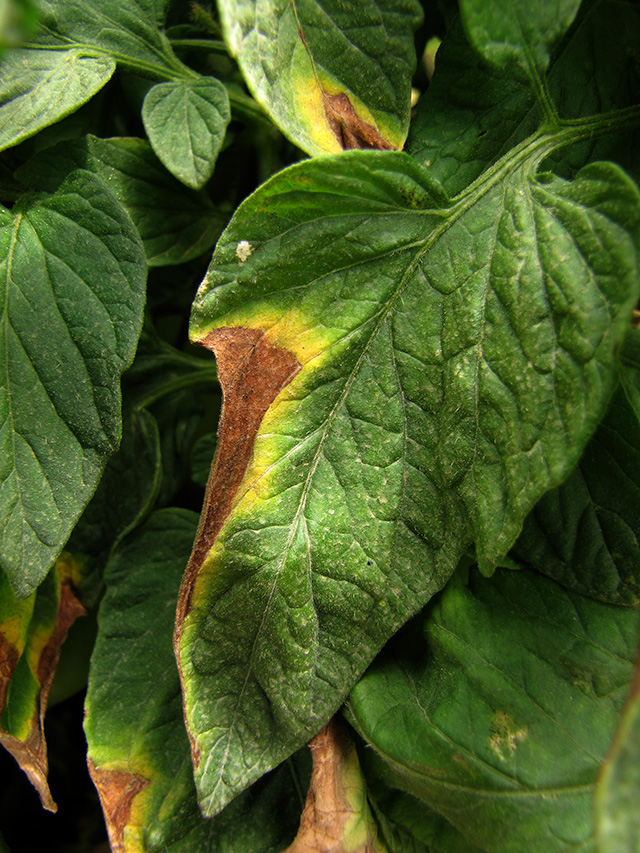
Labels: Tomato leaf bacterial spot